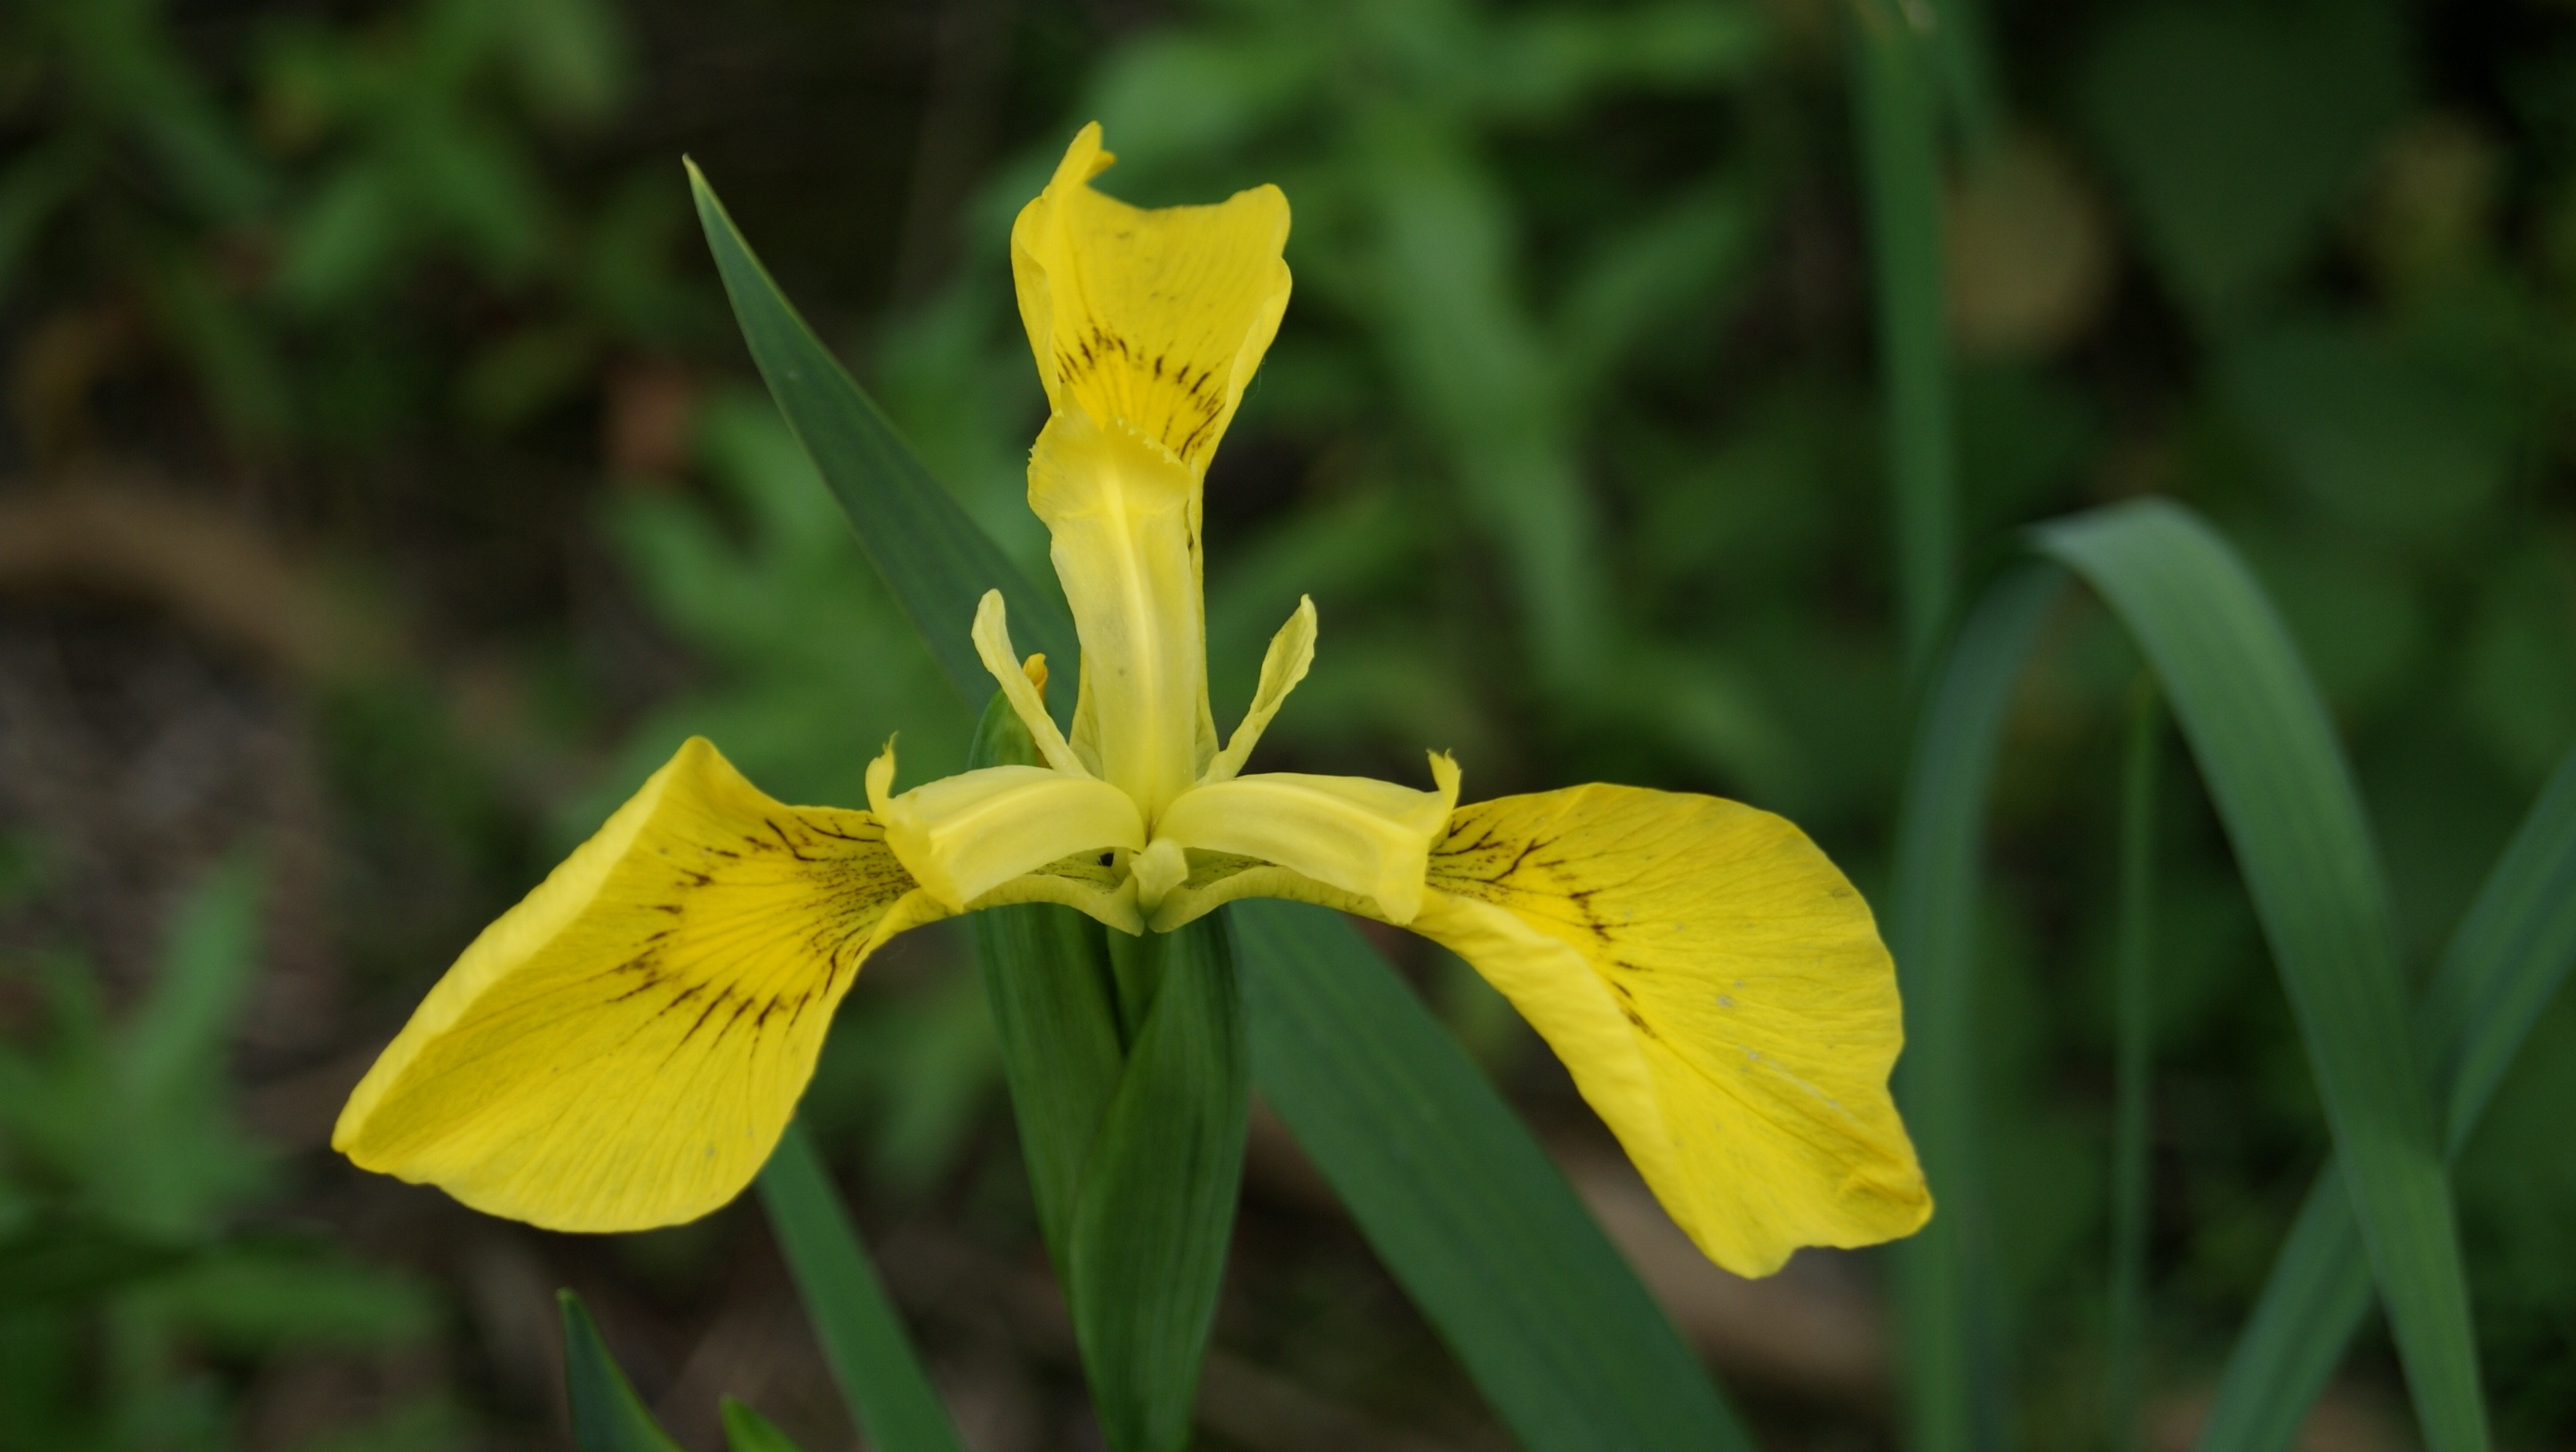
plant, flower, bloom, summer, botany, yellow, close, flora, yellow flower, wildflower, iris, daylily, macro photography, flowering plant, plant stem, land plant